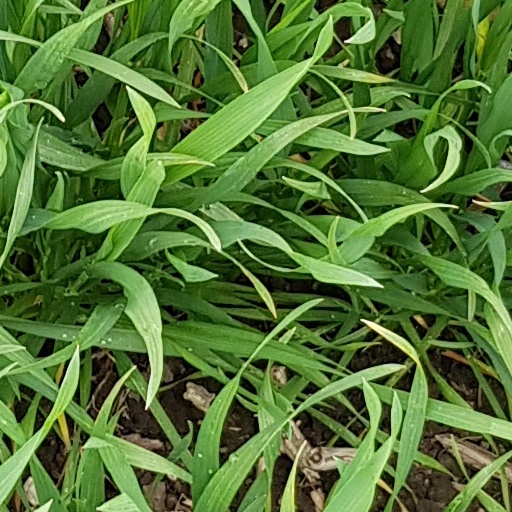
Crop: wheat